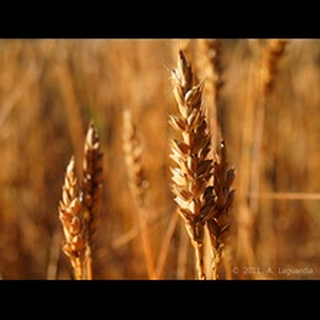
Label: wheat_blast